Satellite navigation device

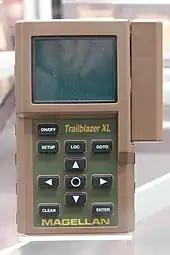
A 1993 Magellan Trailblazer XL GPS Handheld Receiver

In 1983, in the wake of the tragedy of the downing of Korean Air Lines Flight 007, an aircraft which was shot down while in Soviet airspace due to a navigational error, President Ronald Reagan made the navigation capabilities of the existing military GPS system available for dual civilian use. However, civilian use was initially only a slightly degraded "Selective Availability" positioning signal. This new availability of the US military GPS system for civilian use required a certain technical collaboration with the private sector for some time, before it could become a commercial reality.